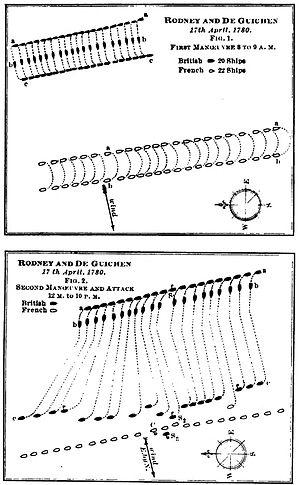
Les deux phases de la bataille. Fig 1
La bataille de la Martinique, également appelé combat de la Dominique, est une bataille navale qui eut lieu le 17 avril 1780 pendant la guerre d'indépendance des États-Unis au large de la Martinique dans les Indes occidentales entre la Royal Navy britannique et la Marine royale française.